Caumsett State Historic Park Preserve

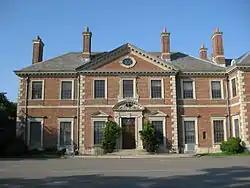
Caumsett Hall in 2009

Caumsett State Historic Park Preserve is a state park on Lloyd Neck, a peninsula extending into the Long Island Sound, in the Village of Lloyd Harbor, New York, United States. It is operated by the New York State Office of Parks, Recreation and Historic Preservation.